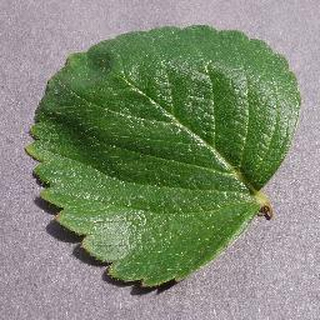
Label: healthy_strawberry